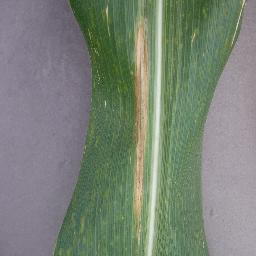
Label: Corn_(Maize)___Northern_Leaf_Blight